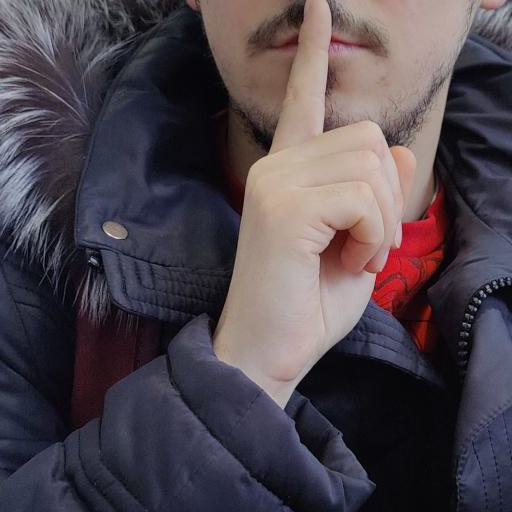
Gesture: mute